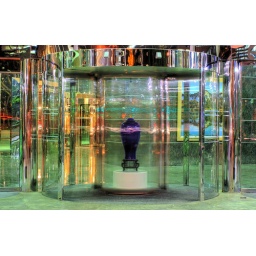
Long exposure on a silver revolving door in Brisbane.